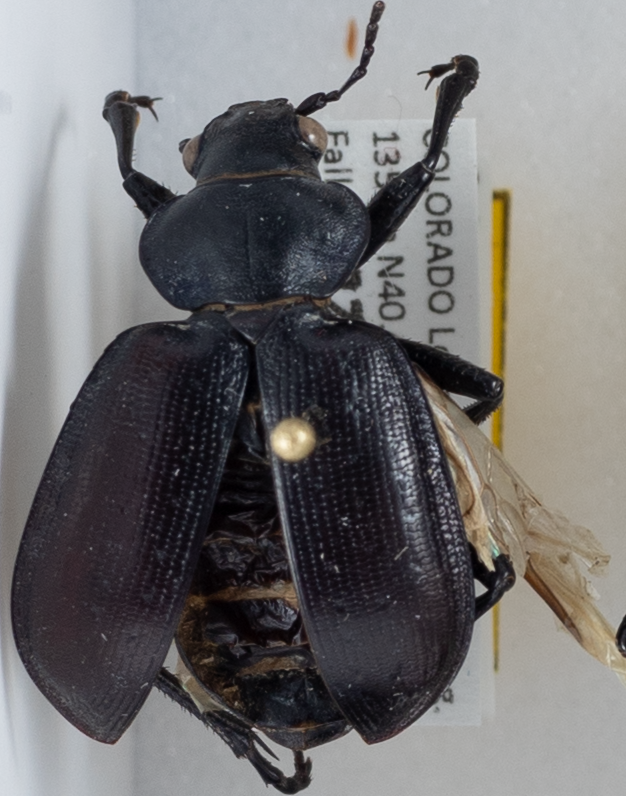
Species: Calosoma affine
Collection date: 2014-07-22
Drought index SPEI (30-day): -0.016
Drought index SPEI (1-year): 0.63
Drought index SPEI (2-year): -0.656